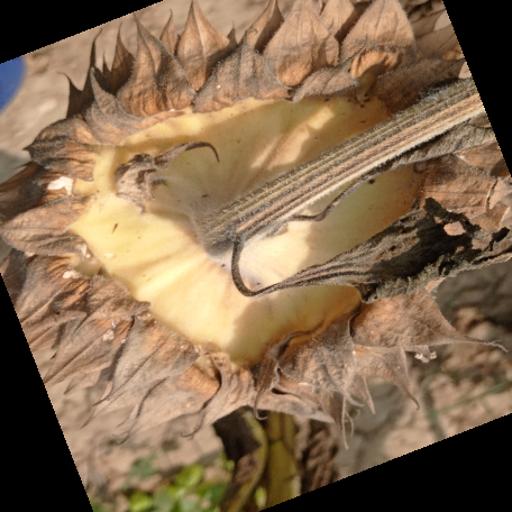
Label: Gray_mold